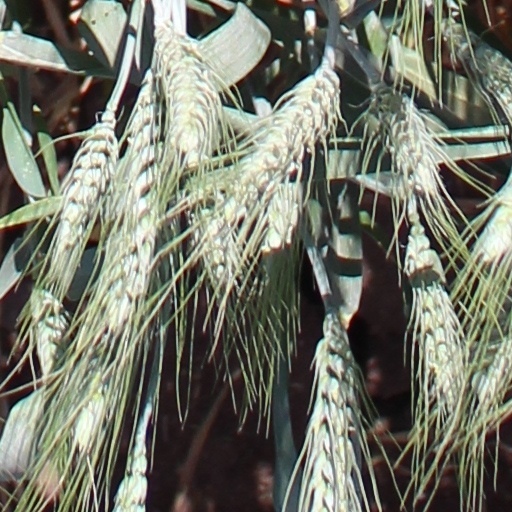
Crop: wheat